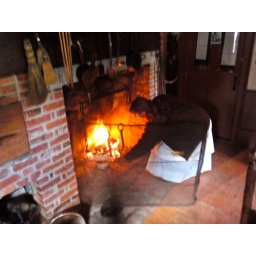
Woman in period dress making apple crisp